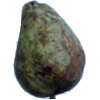
Label: Pear Stone 1